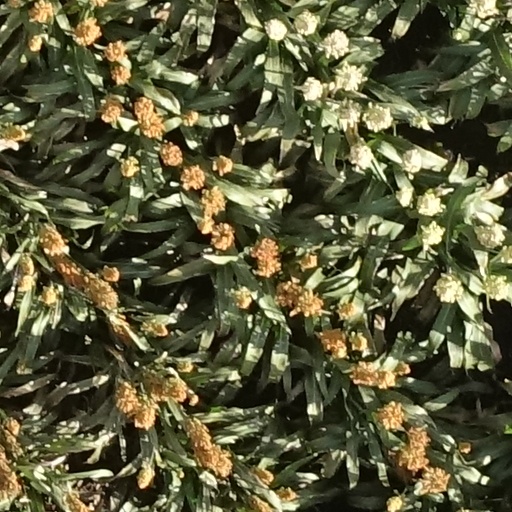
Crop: sorghum